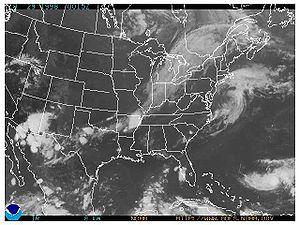
Image satellitaire de l'ouragan Bonnie
L'ouragan Bonnie fut un ouragan majeur qui toucha la Caroline du Nord et endommagea sévèrement les récoltes. Ce cyclone est le deuxième de la saison cyclonique 1998 dans l'océan Atlantique nord et le premier ouragan majeur. Bonnie se développa à partir d'une onde tropicale au large de l'Afrique le 14 août. Cette onde s'intensifia progressivement et devint une dépression tropicale le 19 août. Cette dépression commença à se déplacer vers l'ouest-nord-ouest et devint une tempête tropicale le jour suivant. Le 22 août, Bonnie fut requalifiée en ouragan avec un œil bien défini. Au maximum de son développement, l'ouragan était de catégorie 3 dans l'échelle de Saffir Simpson et pivota vers le nord-nord-ouest. En tant que cyclone étendu et puissant, Bonnie toucha la Caroline du Nord le 27 août, tandis qu'il ralentissait en bifurquant vers le nord-est. Le cyclone fut temporairement rétrogradé au niveau de tempête tropicale pendant qu'il s'éloignait au large. Cependant, il se retransforma en ouragan de catégorie 1 bien qu'il s'affaiblissait en rencontrant des eaux plus froides.